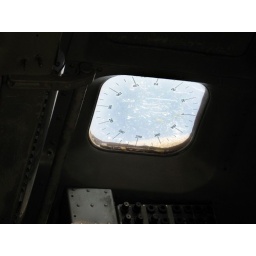
Used for flying over the pole when the radios go out.